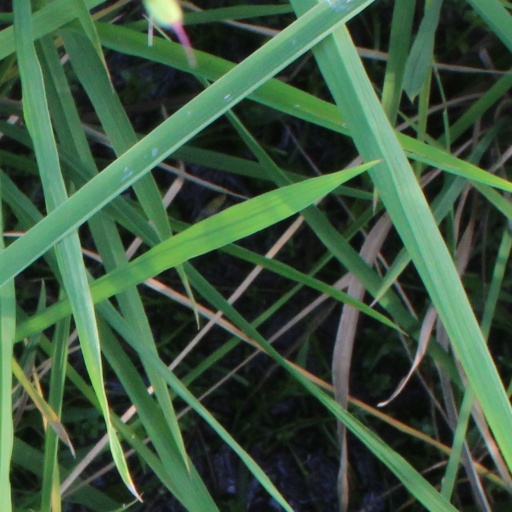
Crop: rice